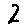
Label: 2